Changayi

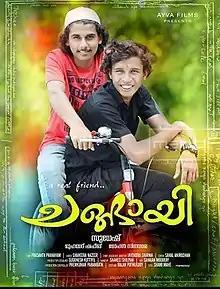

Changayi (English: "Friend") is a 2021 Malayalam drama film directed by Sudhesh Kumar starring Amal Shah and Bhagath Manuel.